Religion in Laos

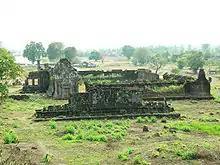
Vat Phou, a ruined Khmer temple complex in southern Laos. It was originally used for worship of the Hindu god Shiva, but was converted for use as a Buddhist temple.

Buddhism was introduced to Laos beginning in the eighth century by Mon Buddhist monks and was widespread by the fourteenth century. A number of Laotian kings were important patrons of Buddhism.